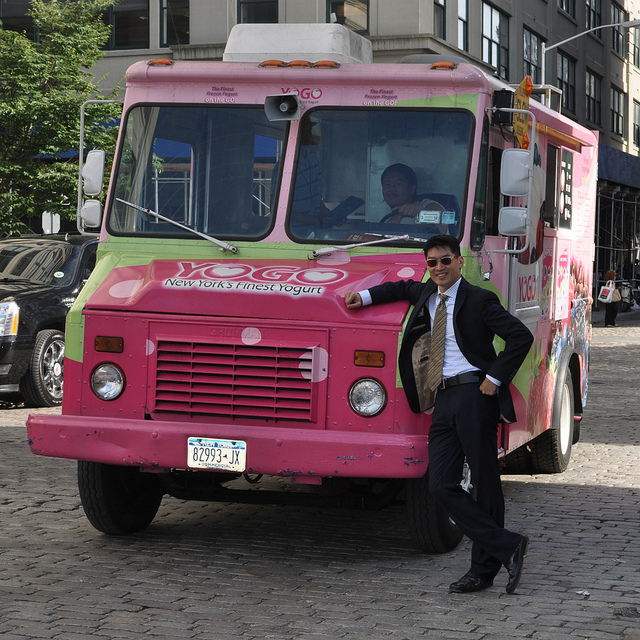
A guy leaning on the front of a food truck

A man poses in front of a multi colored pink truck

a person wearing a suit leaning on a pink business truck

A man in a suit poses by an colored truck.